Craters of the Moon (geothermal site)

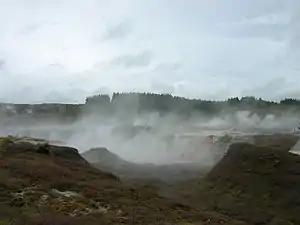
Steam vents at Craters of the Moon

In 1859 Ferdinand von Hochstetter, an Austrian geologist who travelled through the area, reported a colossal column of steam from the Karapiti Blowhole (fumarole), observable from about 20 km away. It was difficult to approach because steam vents and springs covered the valley floor and the ground was warm, soft, iron-stained clay for great distances around. By the beginning of the 20th century the Blowhole was a tourist attraction, albeit not of the level of the nearby Wairakei Geyser Valley. It is worthwhile reading the “Impression of a Trip” in 1927, in which the Karapiti Blowhole is named “the safety valve of the North Island”: